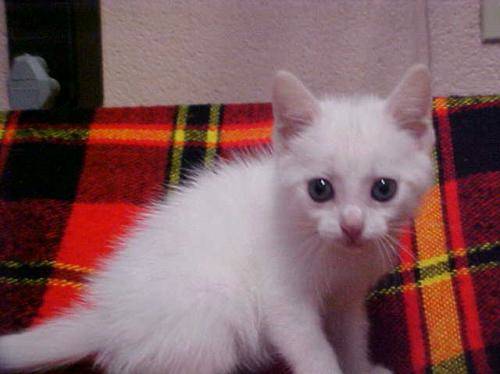
Label: cat